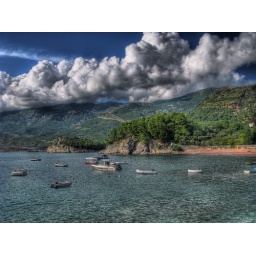
Summer clouds over the coast (Montenegro)